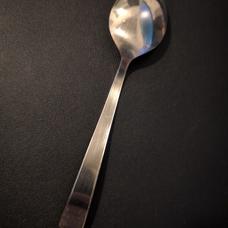
Label: Cutlery